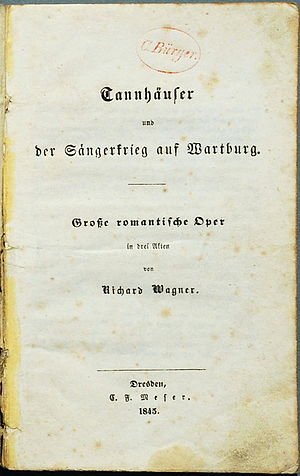
Tannhäuser / Komposition / Den oprindelige version / Dresdenpremieren
Dresden 1845
Tannhäuser und der Sängerkrieg auf Wartburg er en opera i tre akter med musik og tekst af Richard Wagner. Operaen er baseret på de germanske legender om sangerkrigen på Wartburg: Die Mähr von dem Ritter Tannhäuser, Der Sängerkrieg auf der Wartburg og Die heilige Elisabeth. Historien handler om kampen mellem helligt og profant og forløsning gennem kærlighed.